Jacques de Flesselles

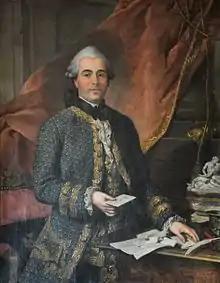
"Portrait of Jacques de Flesselles" by Donat Nonnotte (Musée Carnavalet)

Jacques de Flesselles (11 November 173014 July 1789) was a French official and one of the early victims of the French Revolution.